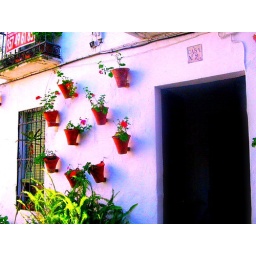
These beautiful red flowers covered the walls of the Jewish Quarter in Cordoba, Spain.